Wetherby Town Hall

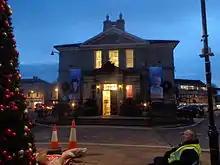
Wetherby Town Hall masquerading as the Albatross Theatre for the filming of "Get Santa", February 2014.

Following the implementation of the Local Government Act 1972, the town hall ceased to be local seat of government and responsibility for managing it was transferred to Leeds City Council.